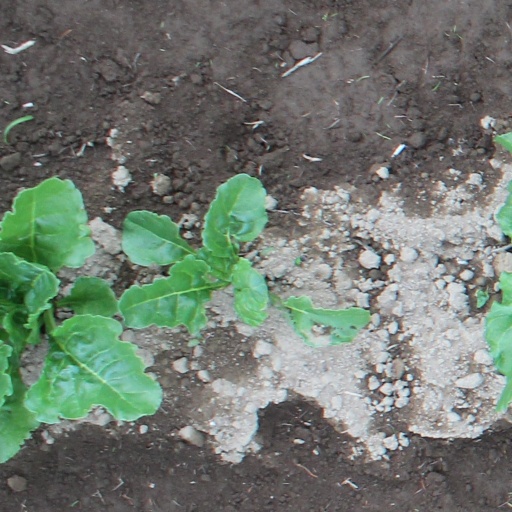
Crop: sugar beet